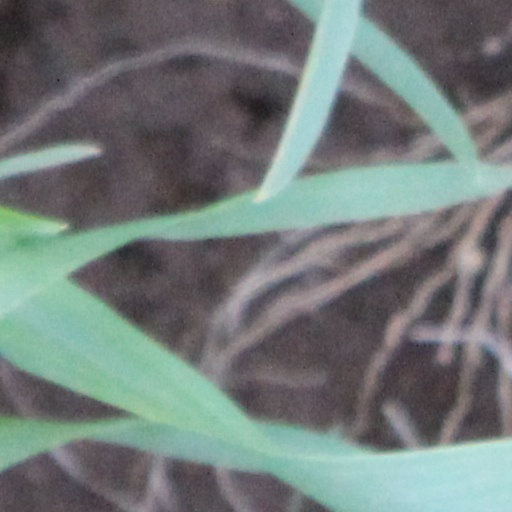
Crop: wheat